Gonialoe variegata

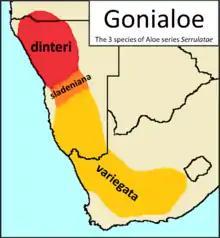
"Gonialoe variegata" distribution, in yellow.

The tiger aloe is indigenous to the arid Karoo region of southern Africa. In South Africa, it is found in the dry areas of the Western Cape, Eastern Cape, Northern Cape and Free State. It generally grows in rocky terrain and outcrops where they may grow between boulders, but may also grow in soils with sharp drainage, such as sandy soils. It is usually found in the semi-shade shelter of either rock crevices or shrubs, which provide some protection from the sun.